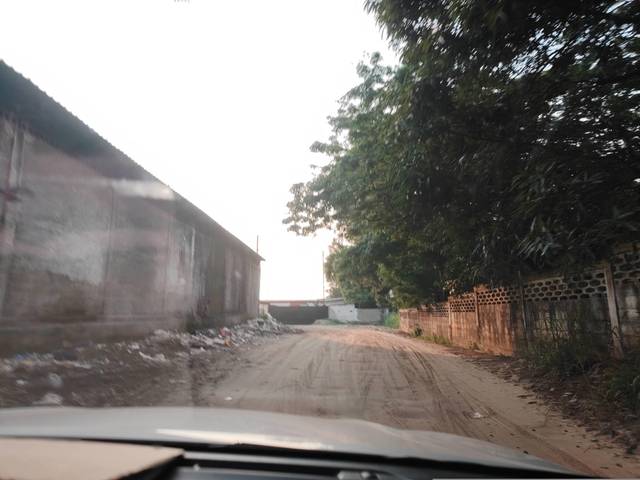
Region: Congo
Coordinates: -4.777, 11.856